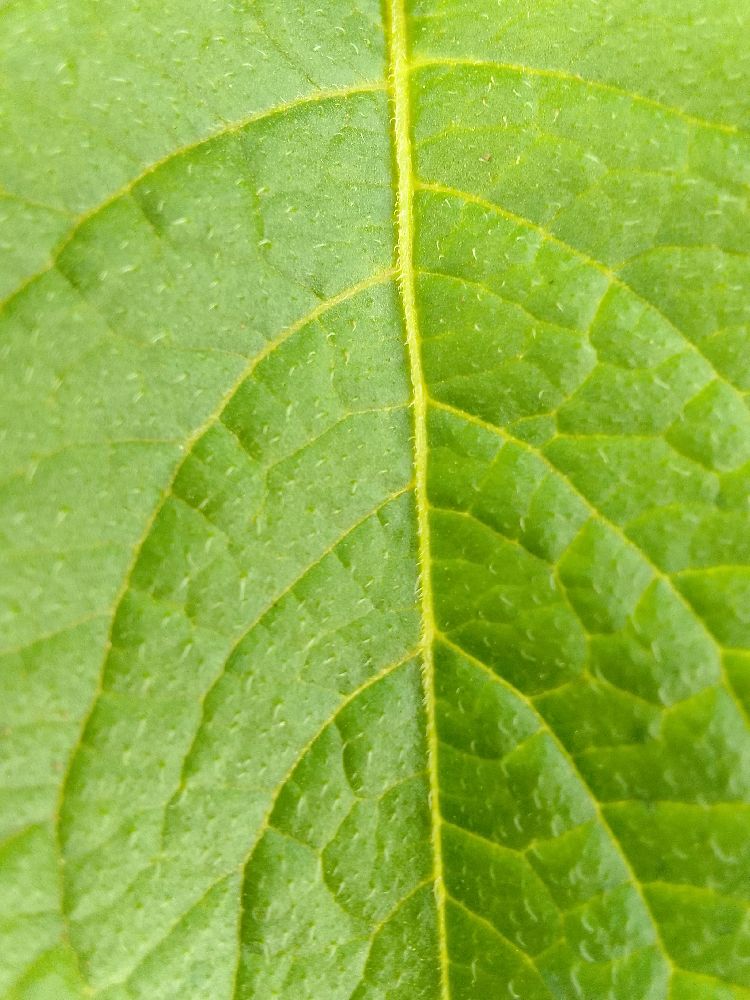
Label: Healthy